Hans Dulfer

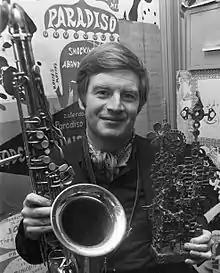
Hans Dulfer in 1969

Hans Dulfer (born 28 May 1940) is a Dutch jazz musician who plays tenor saxophone.